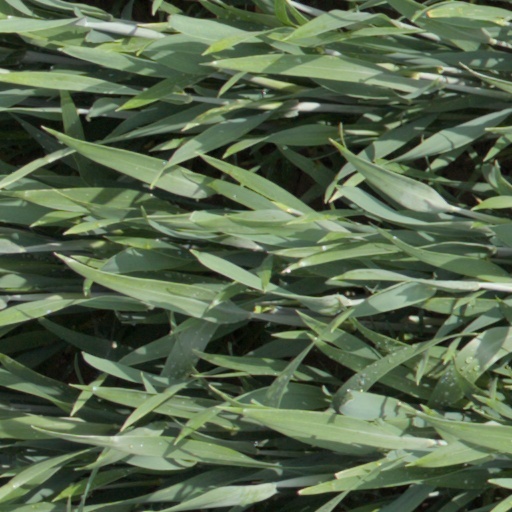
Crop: wheat